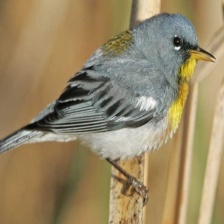
Species: NORTHERN PARULA
Scientific name: SETOPHAGA AMERICANA